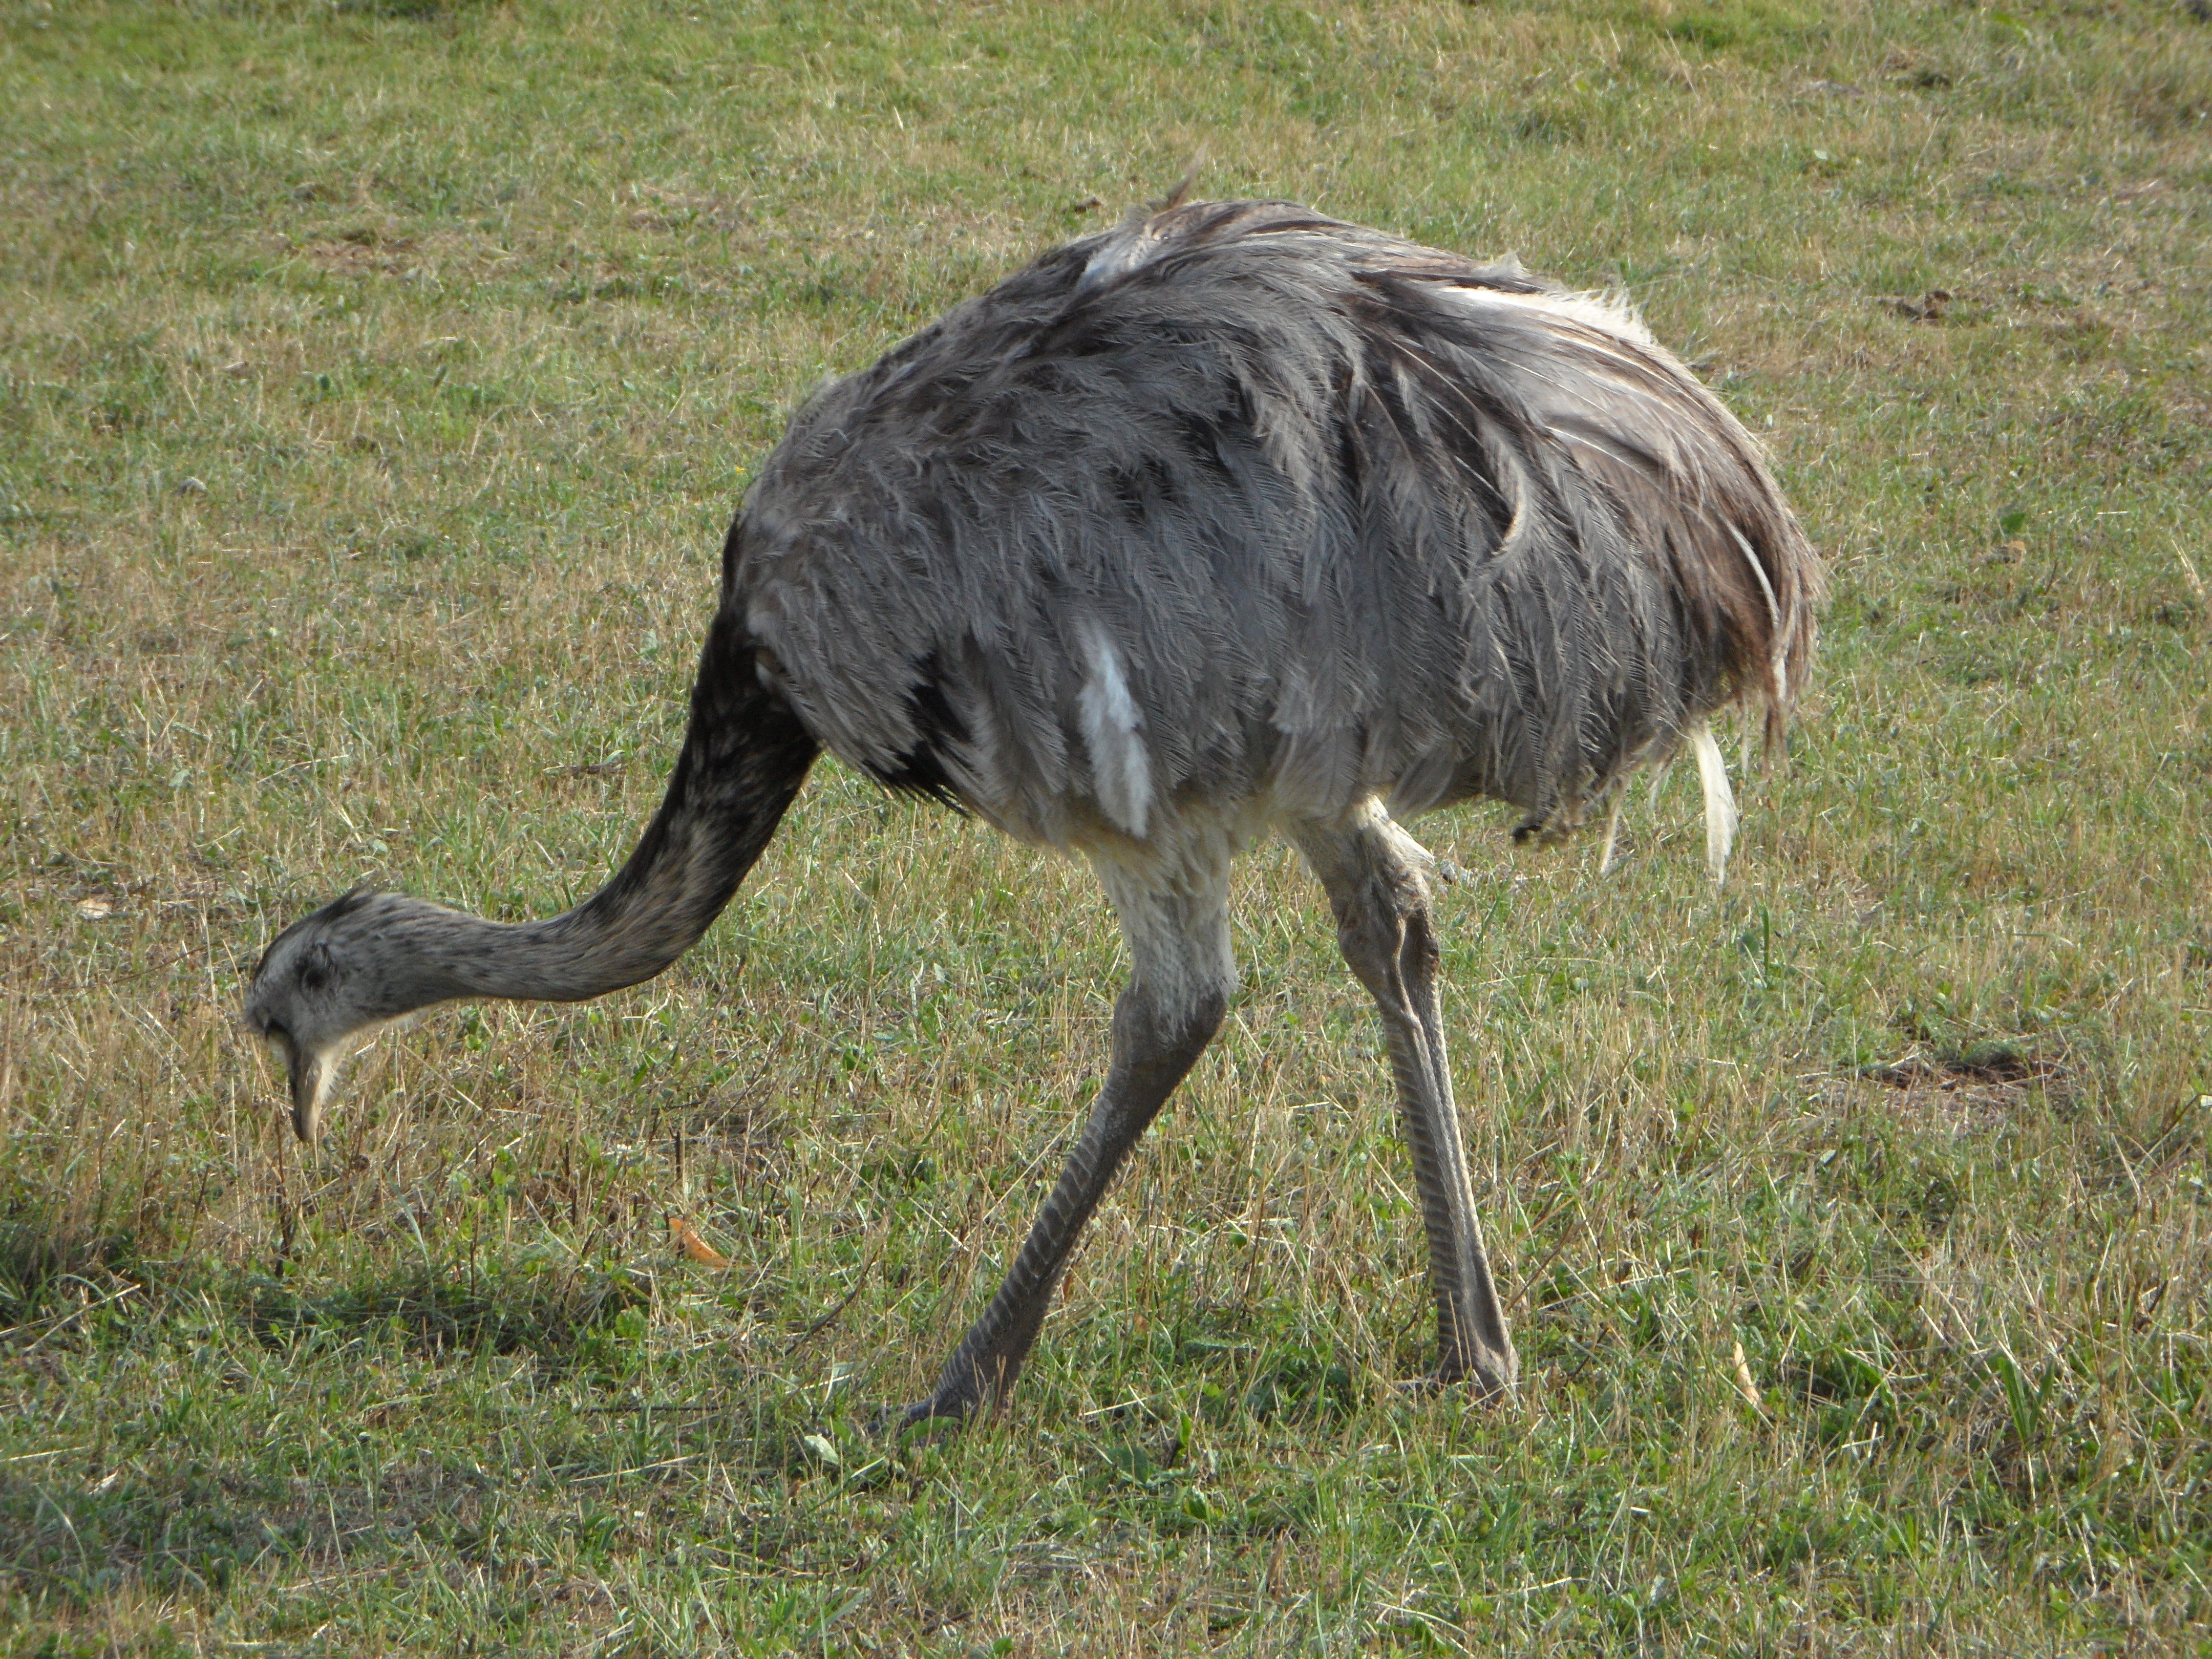
bird, meadow, wildlife, beak, ostrich, fauna, plumage, peck, emu, vertebrate, ratite, rhea bird, flightless bird, casuariiformes